Mongol conquest of Western Xia

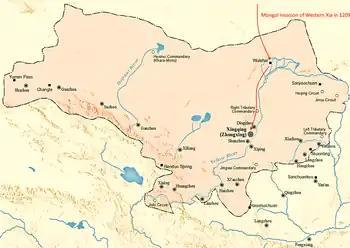
Mongol invasion of Western Xia in 1209

In 1209, Genghis undertook his campaign to actually conquer Western Xia. Emperor Xiangzong requested aid from the Jin dynasty, but the new Jin emperor Wanyan Yongji refused to send aid, stating that "It is to our advantage when our enemies attack each other. Wherein lies the danger to us?" After defeating a force led by Gao Lianghui outside Wulahai, Genghis captured the city and pushed up along the Yellow River, defeating several cities as he went, until he reached the fortress Kiemen which guarded the only pass through the Helan Mountains to the capital, Yinchuan. Containing an army of up to 70,000, plus 50,000 reinforcements, the fortress proved too difficult to capture, and after a two-month stand-off the Mongols feinted a retreat, luring the garrison, led by Weiming Linggong, out onto the field where it was easily destroyed. His path now open, Genghis advanced to the capital. Well fortified, Yinchuan held about 150,000 soldiers, nearly twice the size of the Mongol army. One of their first endeavors at siege warfare, the Mongols lacked the proper equipment and experience to take the city. They arrived at the city in May, but by October were still unsuccessful at breaking through. Genghis attempted to flood the capital by diverting the river and its network of irrigation canals into the city, and by January 1210 the walls of Yinchuan were nearly breached. However, the dike used to divert the river broke, and the ensuing flood wiped out the Mongol camp, forcing the Mongols to take the higher ground. Despite this setback, the Mongols still posed a threat to Western Xia, and with the state's crops destroyed and no relief coming from the Jin, Emperor Xiangzong agreed to submit to Mongol rule, demonstrating his loyalty by giving a daughter, Chaka, in marriage to Genghis and paying a tribute of camels, falcons, and textiles.